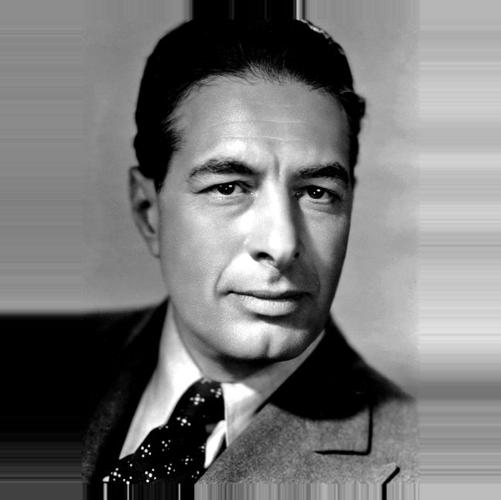
Age: 48